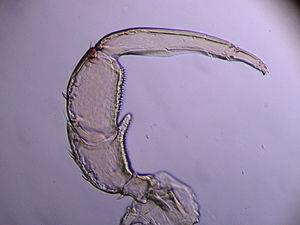
Les palpes sont des pièces buccales chez les animaux protostomiens dont le rôle est essentiellement sensoriel. Ils sont porteurs de structures spécialisées, appelées sensilles, reliées au système nerveux central.